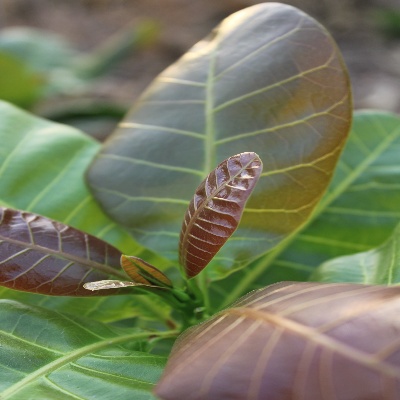
Crop: Cashew
Condition: healthy